Andrew Cayley

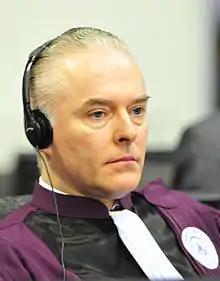
Andrew Cayley (2011)

Andrew Thomas Cayley, (born 1964), is a King's Counsel and was His Majesty's Chief Inspector of the Crown Prosecution Service from 2021 until February 2024. He was appointed by the Attorney General of England and Wales, Suella Braverman MP, KC on 19 January 2021. He was a Principal Trial Lawyer at the ICC from February 2024 until March 2025. He is now in private practice at Temple Garden Chambers.